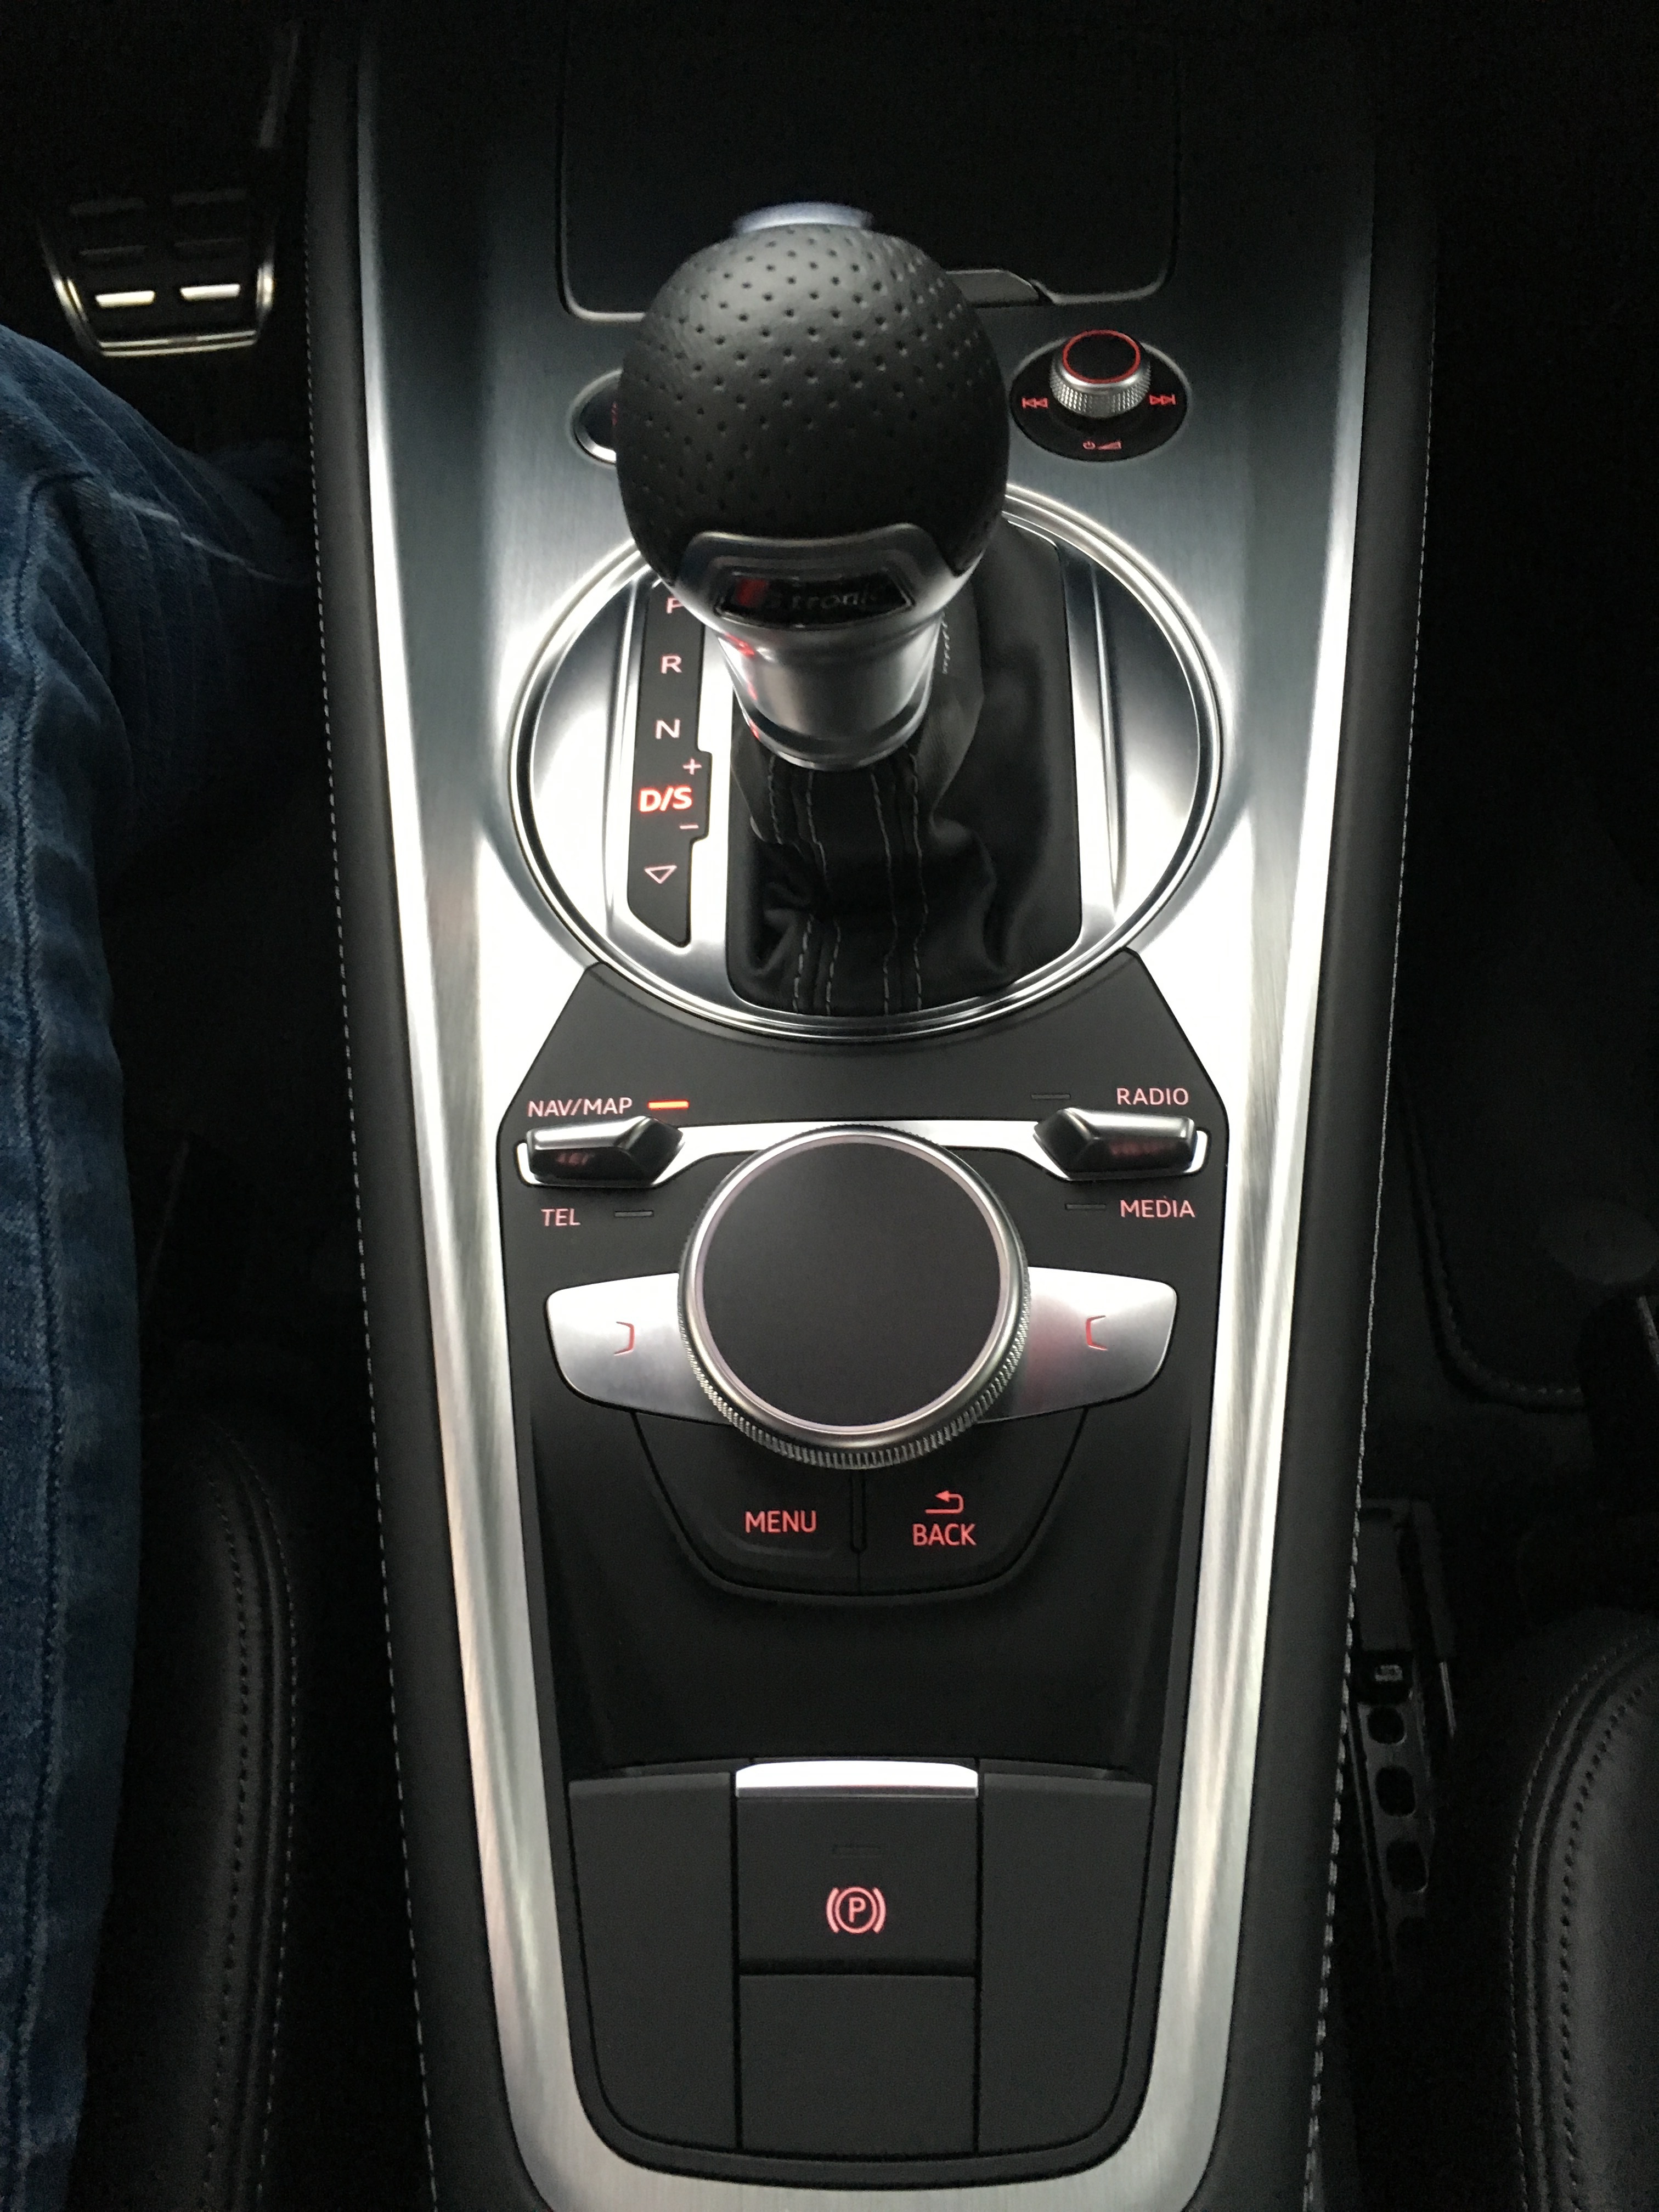
car, wheel, vehicle, auto, steering wheel, automotive, cockpit, sports car, supercar, silver, audi, tt, city car, gear shift, sport utility vehicle, land vehicle, s tronic, automobile make, automotive exterior, family car, steering part